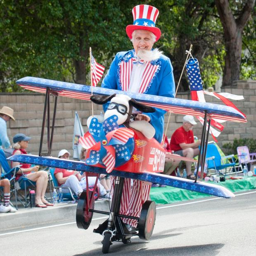
australian rules footballer as film character rides a motorized scooter made to look like a biplane .